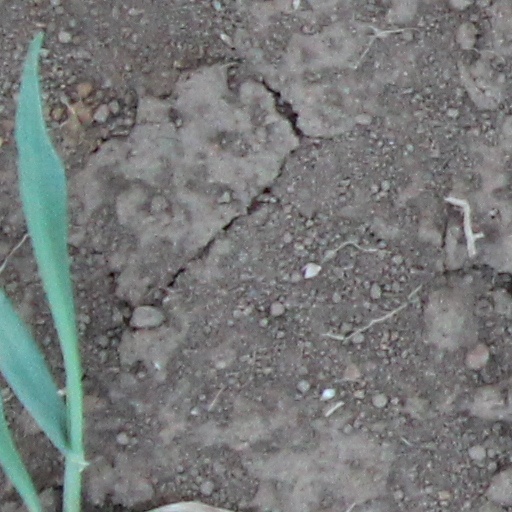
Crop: wheat